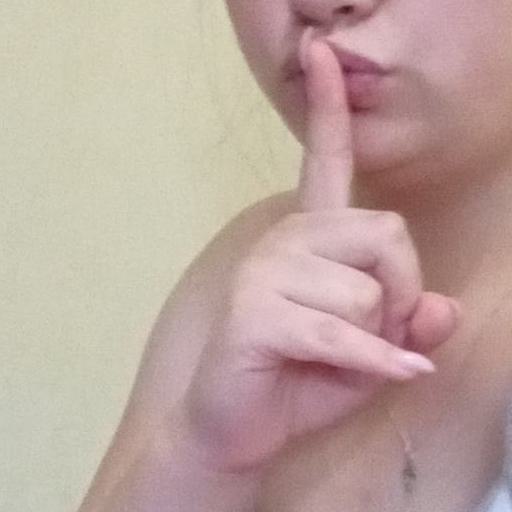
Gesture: mute